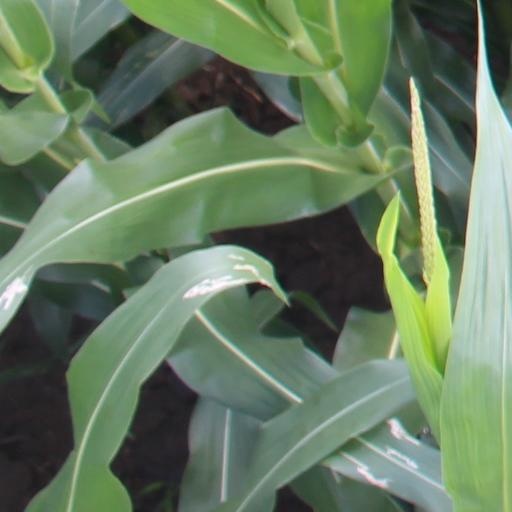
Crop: maize; corn